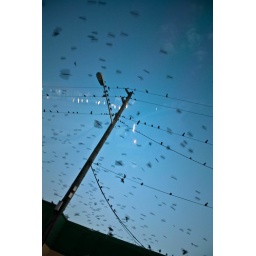
Shot from inside the car. Every time cars passed by, the birds went crazy and flied in circles.